Chang Chun-hsiung

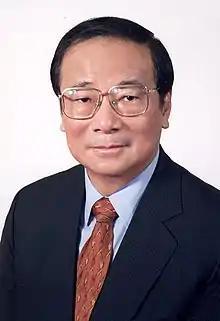
Official portrait, 2000

Chang Chun-hsiung (born 23 March 1938) is a Taiwanese politician and lawyer who had served as the prime minister of Taiwan (officially Premier of the Executive Yuan) from 2000 to 2002 and 2007 to 2008, both under Chen Shui-bian's presidency. His appointment by then-President Chen in 2000 marked the first time a Democratic Progressive Party (DPP) member occupied the premiership.